Gunby Hall

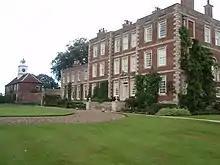
Gunby Hall

Gunby Hall is a country house in Gunby, near Spilsby, in Lincolnshire, England, reached by a private drive. The Estate comprises the 42-room Gunby Hall, listed Grade I, a clocktower, listed Grade II* and a carriage house and stable block which are listed Grade II. In 1944 the trustees of the Gunby Hall Estate, Lady Montgomery-Massingberd, Major Norman Leith-Hay-Clarke and Field Marshal Sir Archibald Montgomery-Massingberd, gave the house to the National Trust together with its contents and some of land.